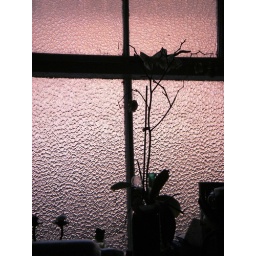
A magnolia plant against our bathroom window at first light which today had an amazing pink quality to it.